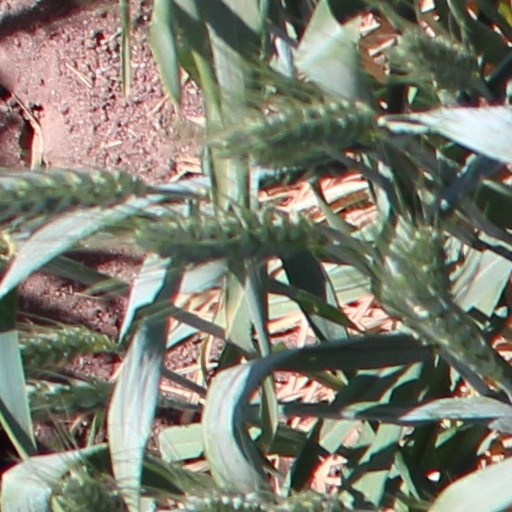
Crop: wheat